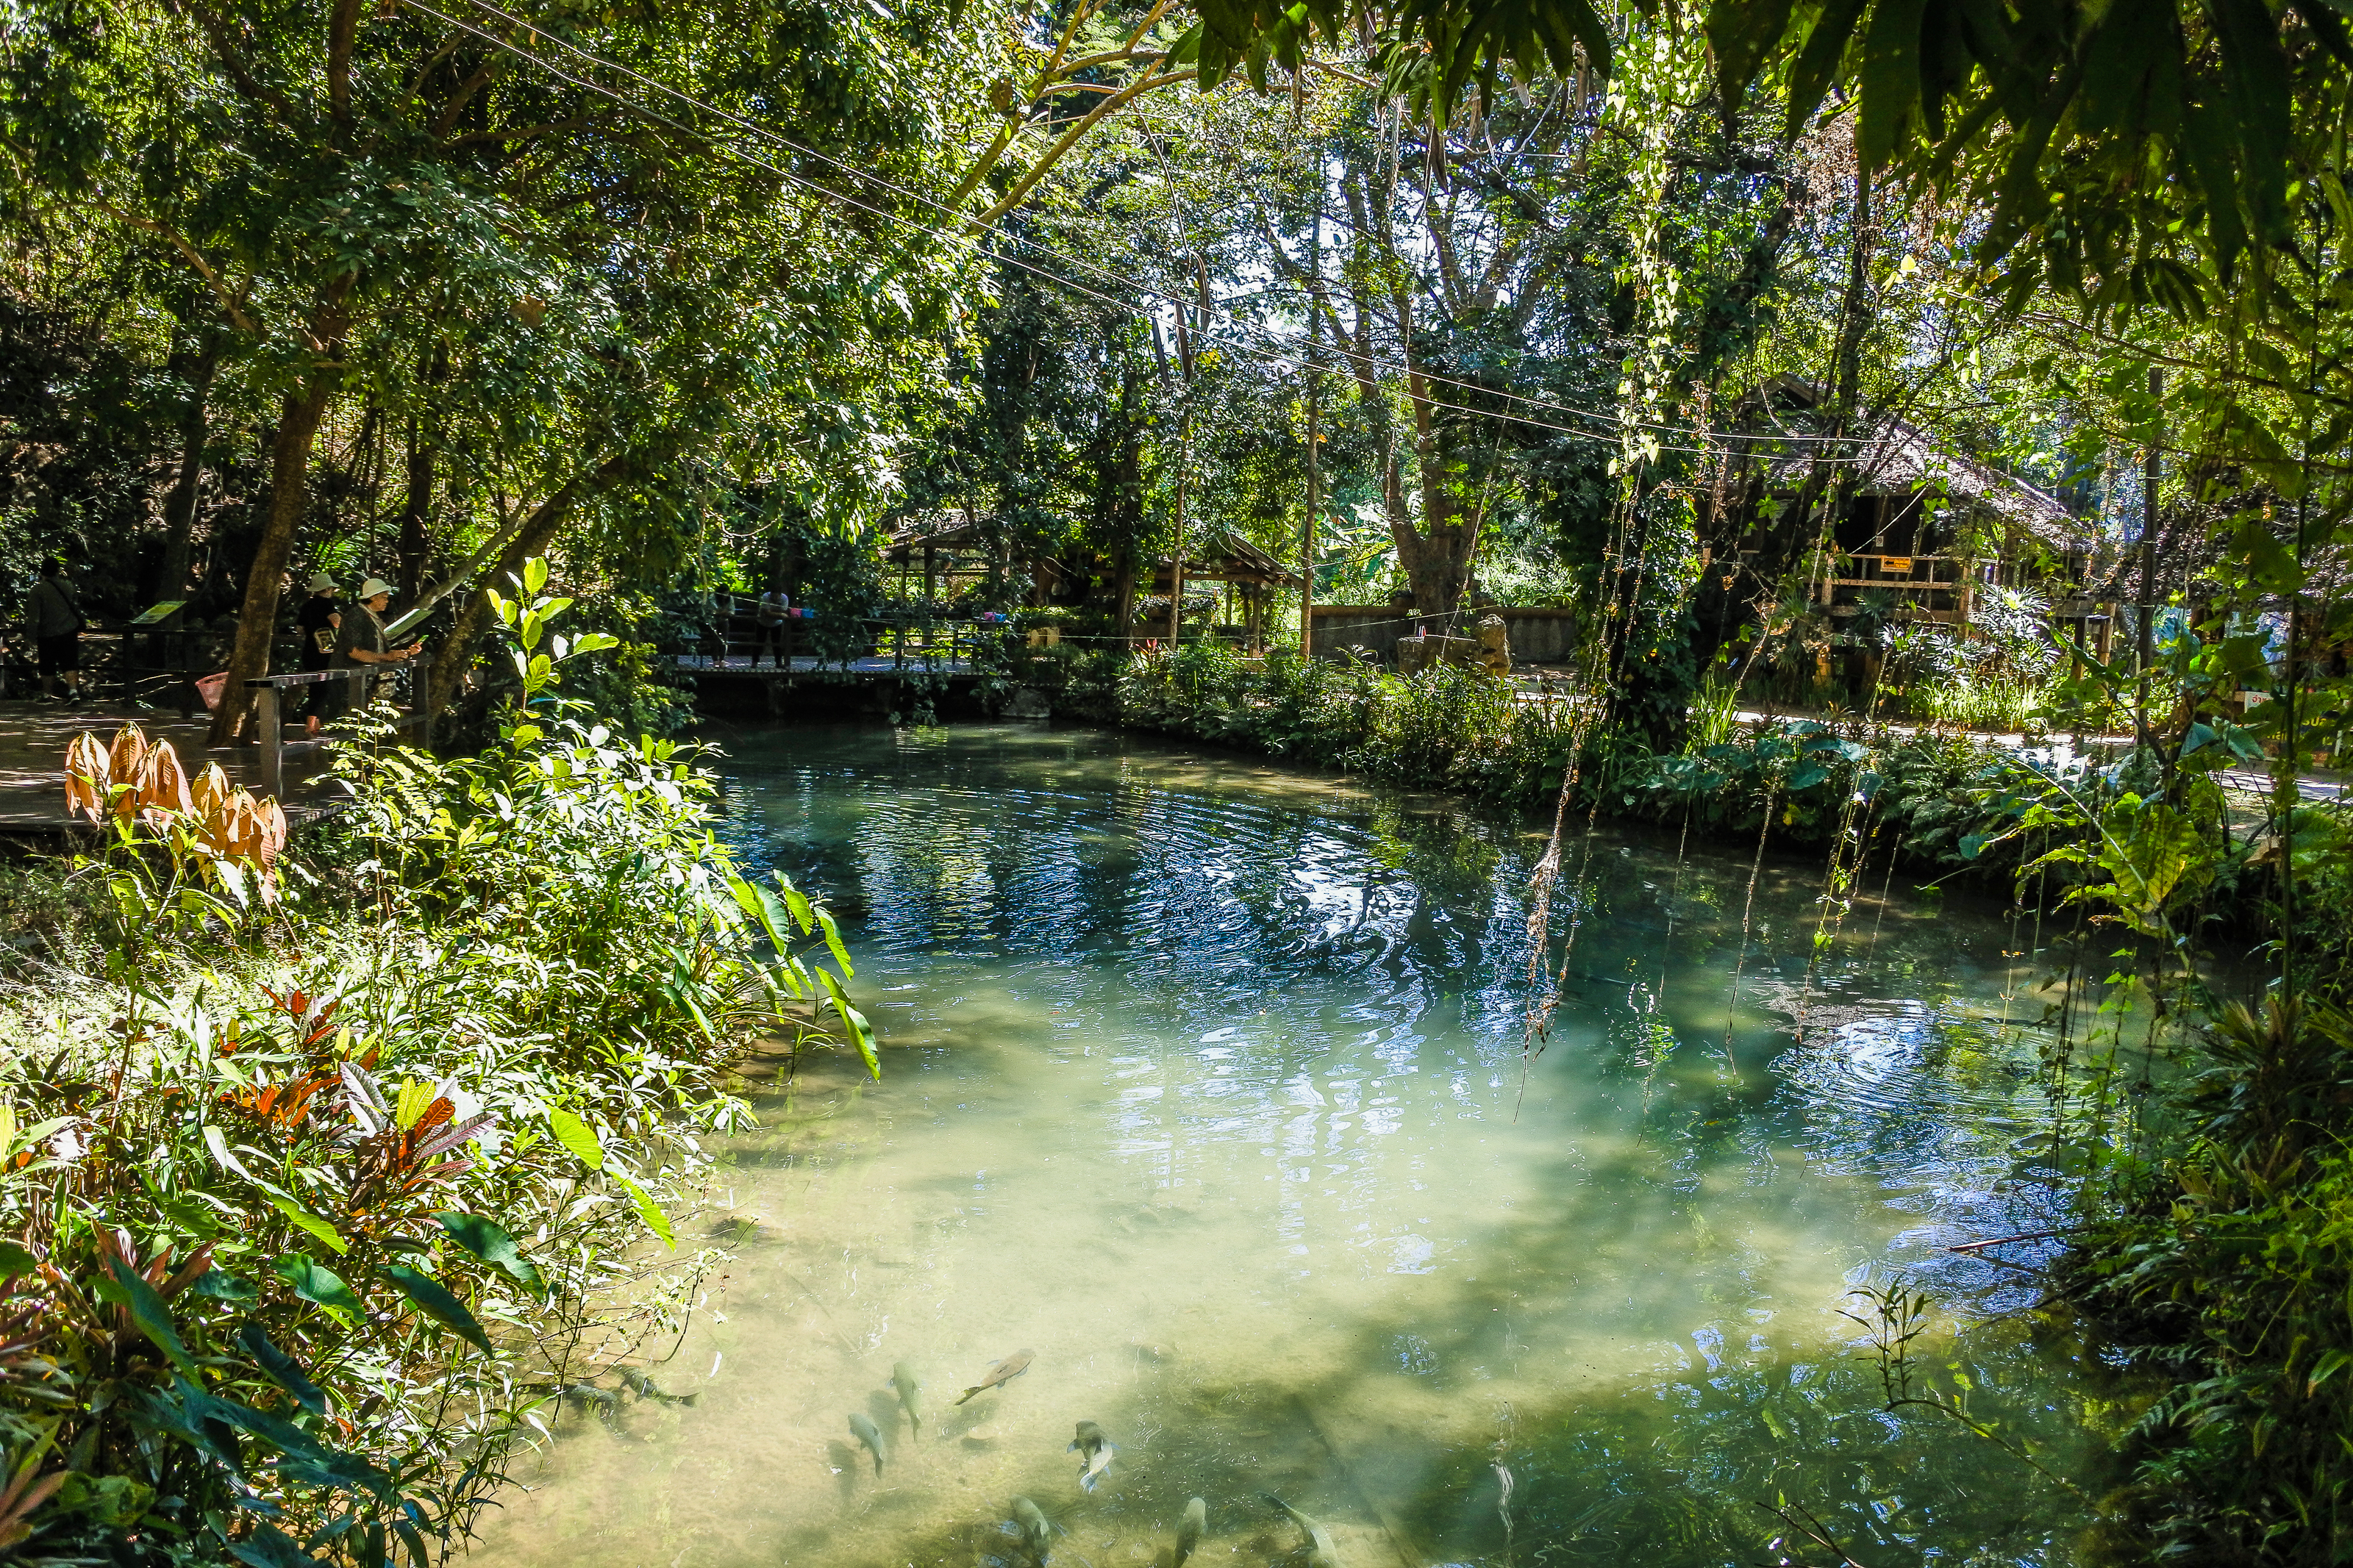
pond, forest, mirror, bright, tourism, scenery, summer, rock, beautiful, swimming, view, thailand, national, wood, sunny, park, wildlife, green, natural, reflection, nature, asia, fishing, tree, many, water, stone, outdoor, environment, blue, light, idyllic, fish, animal, river, fresh, travel, lake, wild, colorful, natural landscape, body of water, vegetation, water resources, nature reserve, natural environment, watercourse, riparian forest, bank, biome, wilderness, botany, bayou, waterway, wetland, fish pond, swamp, plant, riparian zone, jungle, sunlight, woodland, landscape, reservoir, rural area, spring, plant community, stream, national park, old growth forest, state park, rainforest, lacustrine plain, channel, canal, creek, floodplain, fluvial landforms of streams, garden, temperate broadleaf and mixed forest